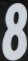
Number: 8